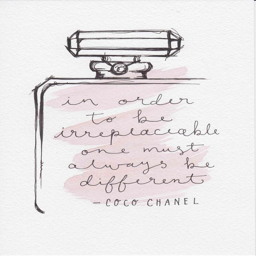
this is an original watercolour and ink not a print , and the painted illustration pictured is the exact one of a kind piece you are buying .